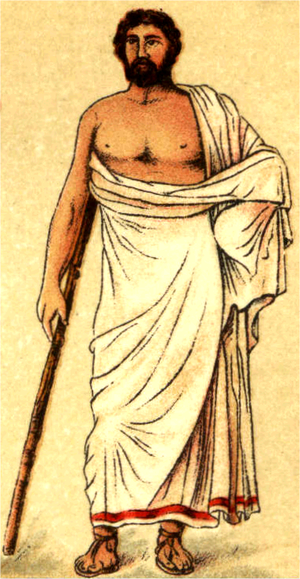
Himation
Tegning af græker iført traditionel kappe, himation.
Himation var hos oldtidens grækere betegnelsen for overklædningen, der som en løs kappe blev båret over chitonen og var ens for begge køn. Den bestod af et temmelig stort, aflangt firkantet stykke tøj, der i den ældste tid blev båret som en slags sjal, idet det væsentlig dækkede ryggen, medens snipperne kastedes frem over skuldrene og hang løst ned foran legemet. Kvinderne drog ofte overklædningen helt op over baghovedet.